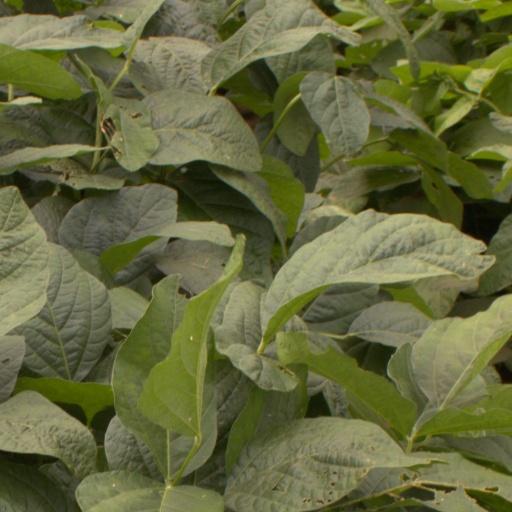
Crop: soybean